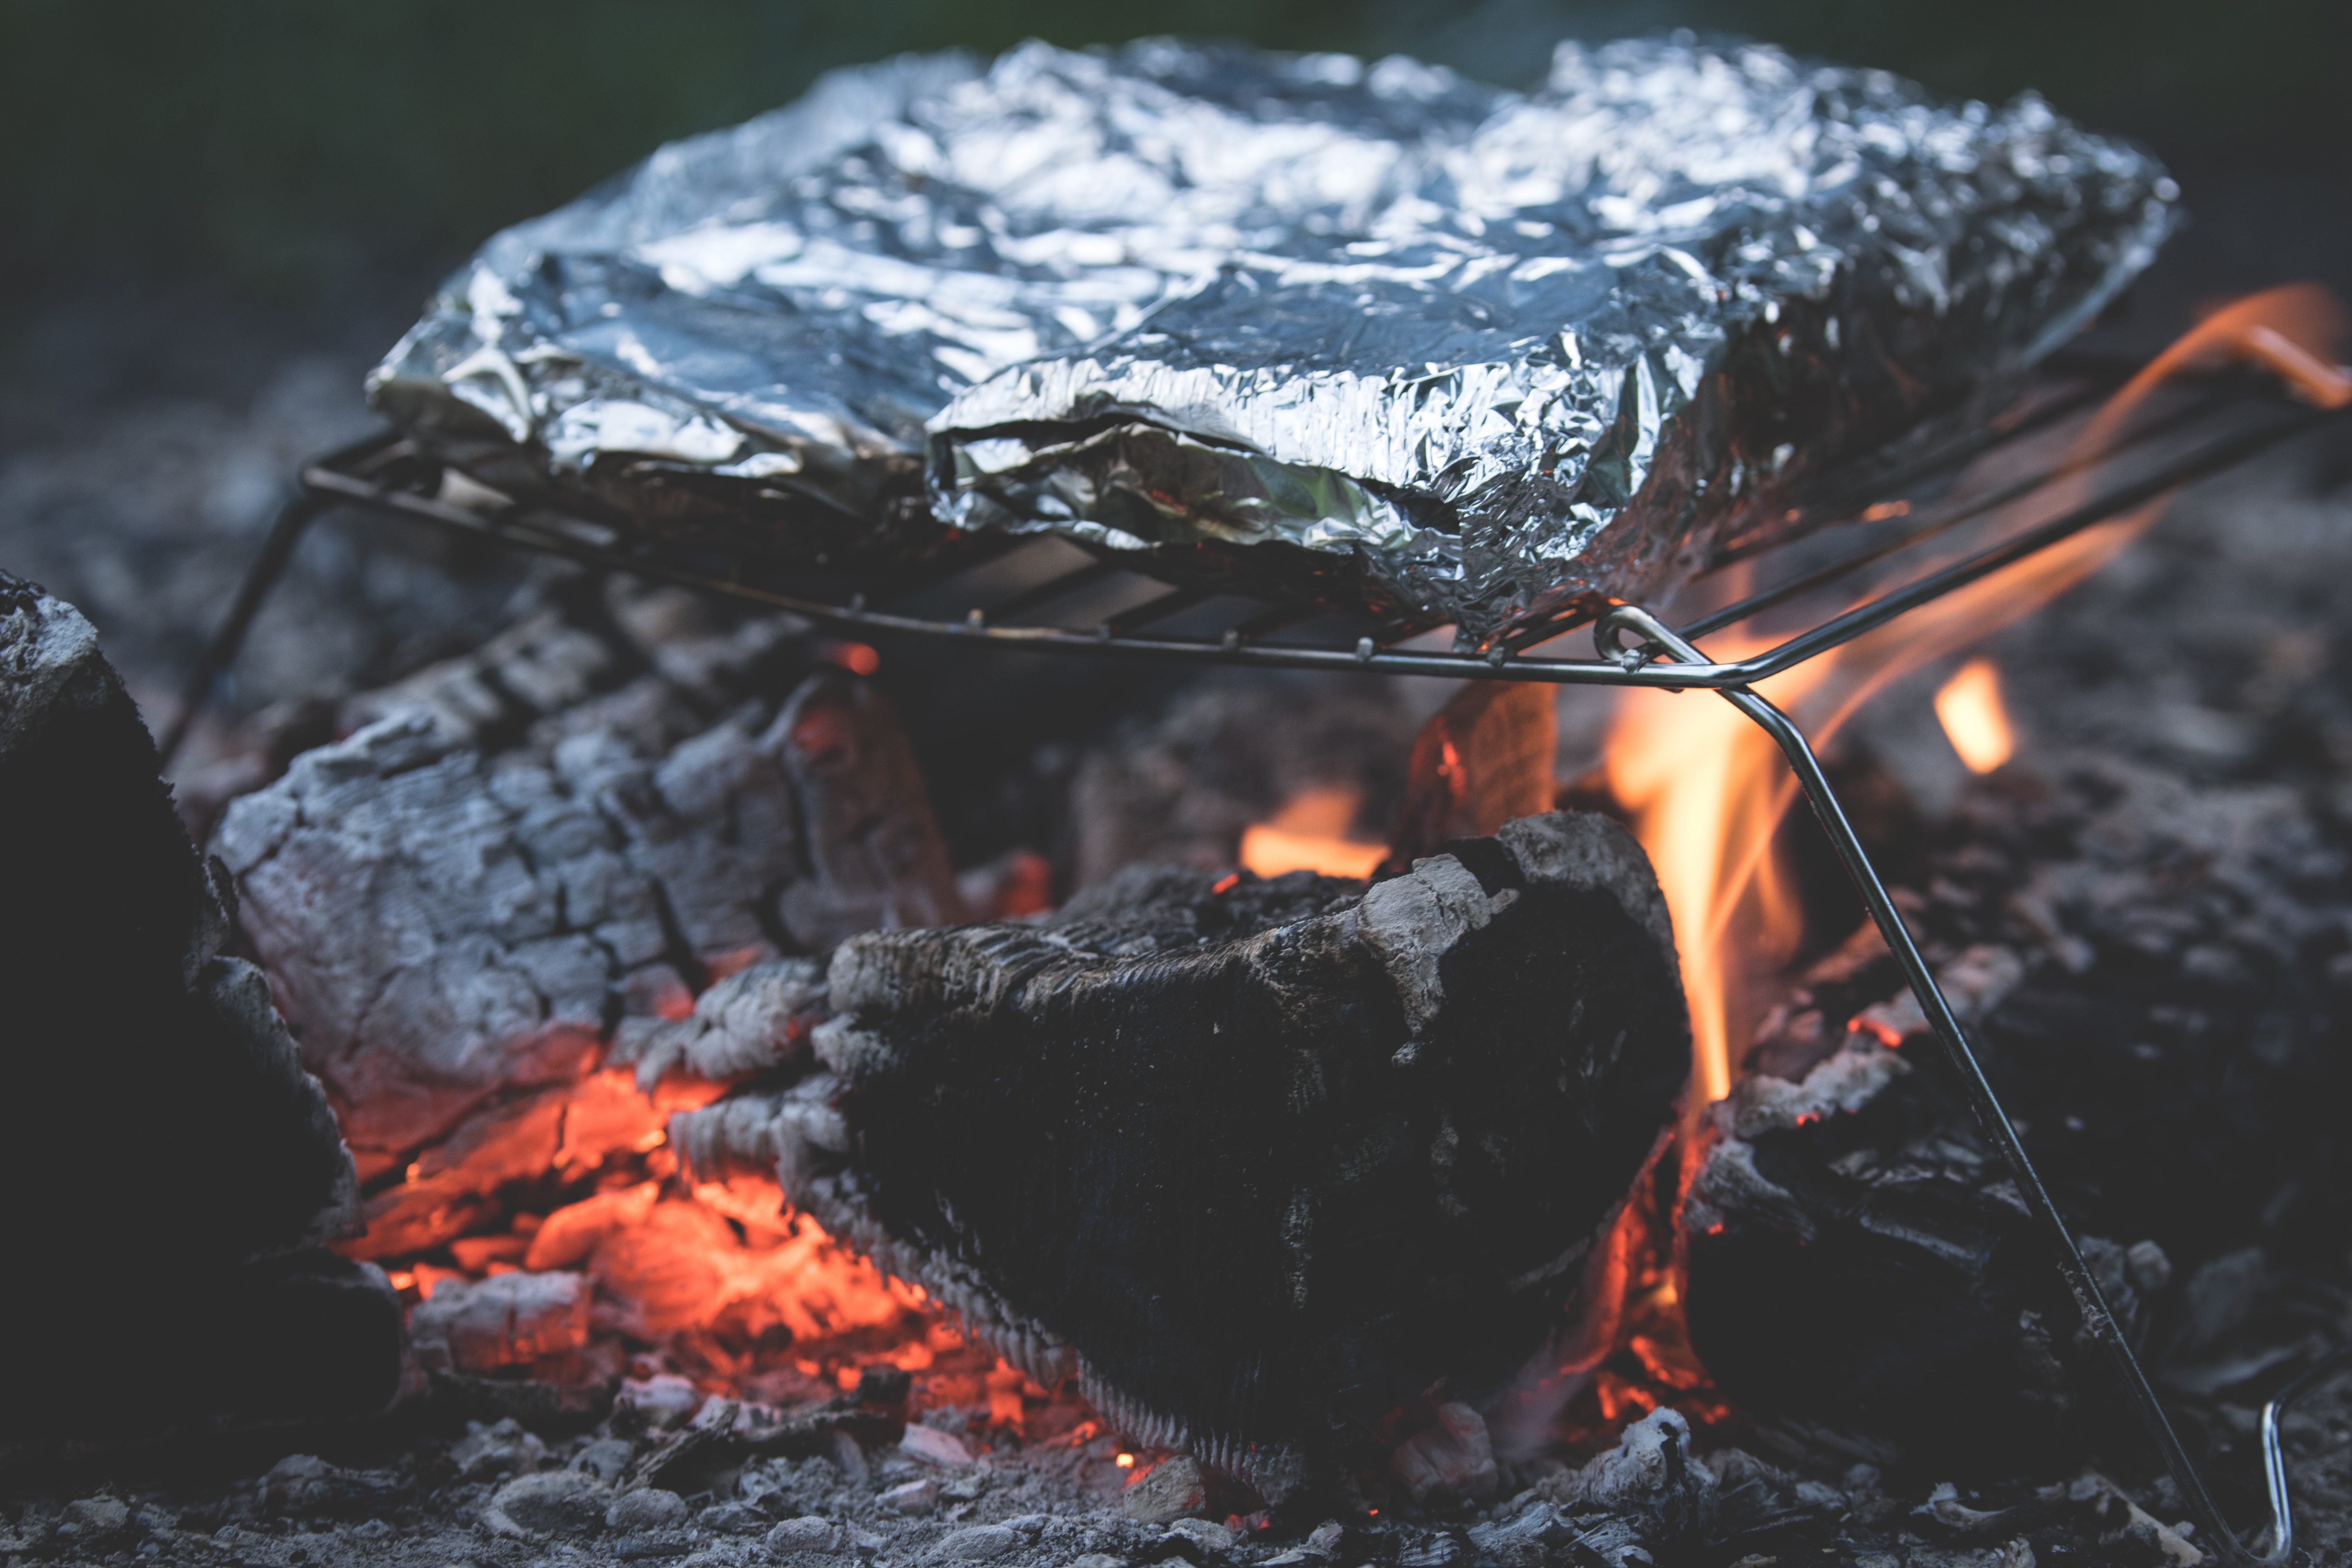
outdoor, wilderness, glowing, wood, adventure, flame, fire, fireplace, camping, campfire, leisure, barbecue, cook, burn, camp, stock, lava, melting, embers, bushcraft, path finder, tent holidays, camping holidays, geological phenomenon